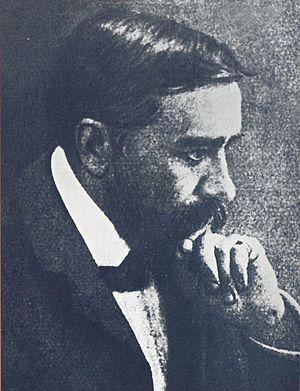
Sergueï Sergueïevitch Solomko dit « Serge de Solomko », né le 10 août 1867 à Saint-Pétersbourg et mort le 2 février 1928 à Sainte-Geneviève-des-Bois en France, est un illustrateur, graphiste et aquarelliste russe qui vécut en partie en France.